Involuntary memory

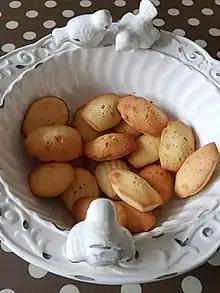
A famous example of involuntary memory is when, in his book "In Search of Lost Time," Marcel Proust is reminded of his childhood by the taste of a madeleine cake dunked in tea.

Involuntary memory, also known as involuntary explicit memory, involuntary conscious memory, involuntary aware memory, madeleine moment, mind pops and most commonly, involuntary autobiographical memory, is a sub-component of memory that occurs when cues encountered in everyday life evoke recollections of the past without conscious effort. Voluntary memory, its opposite, is characterized by a deliberate effort to recall the past.